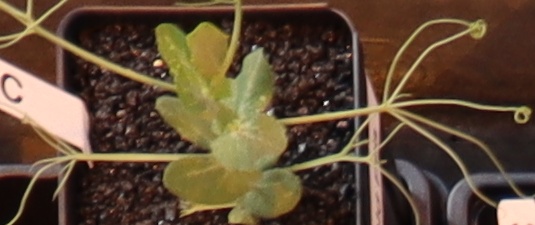
Label: Field Pea